Colt Police Positive

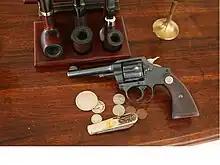
Colt Police Positive caliber .32 S&W Long/.32 Colt New Police made in 1938.

Colt Police Positive revolvers marked with "Colt D.A..32" on the barrel are chambered for .32 Long Colt. Revolvers marked with ".32 Colt New Police" on the barrel are chambered for .32 Smith & Wesson Long.